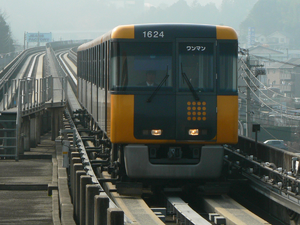
Le métro d'Hiroshima, surnommé ligne Astram, officiellement appelé Hiroshima New Transit Line 1, est un métro sur pneumatiques appartenant à la compagnie Hiroshima Rapid Transit. Il a été mis en service le 20 août 1994 à Hiroshima, au Japon, pour les Jeux asiatiques.